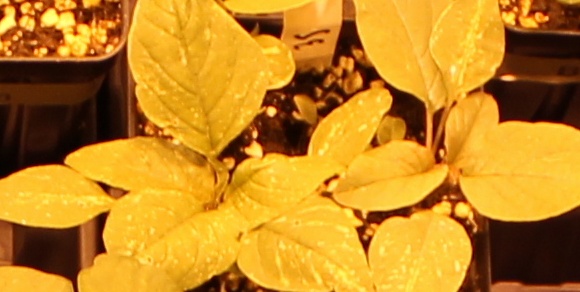
Label: Palmer Amaranth